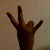
The image shows a hand gesture representing the number 7 in Indian Sign Language.